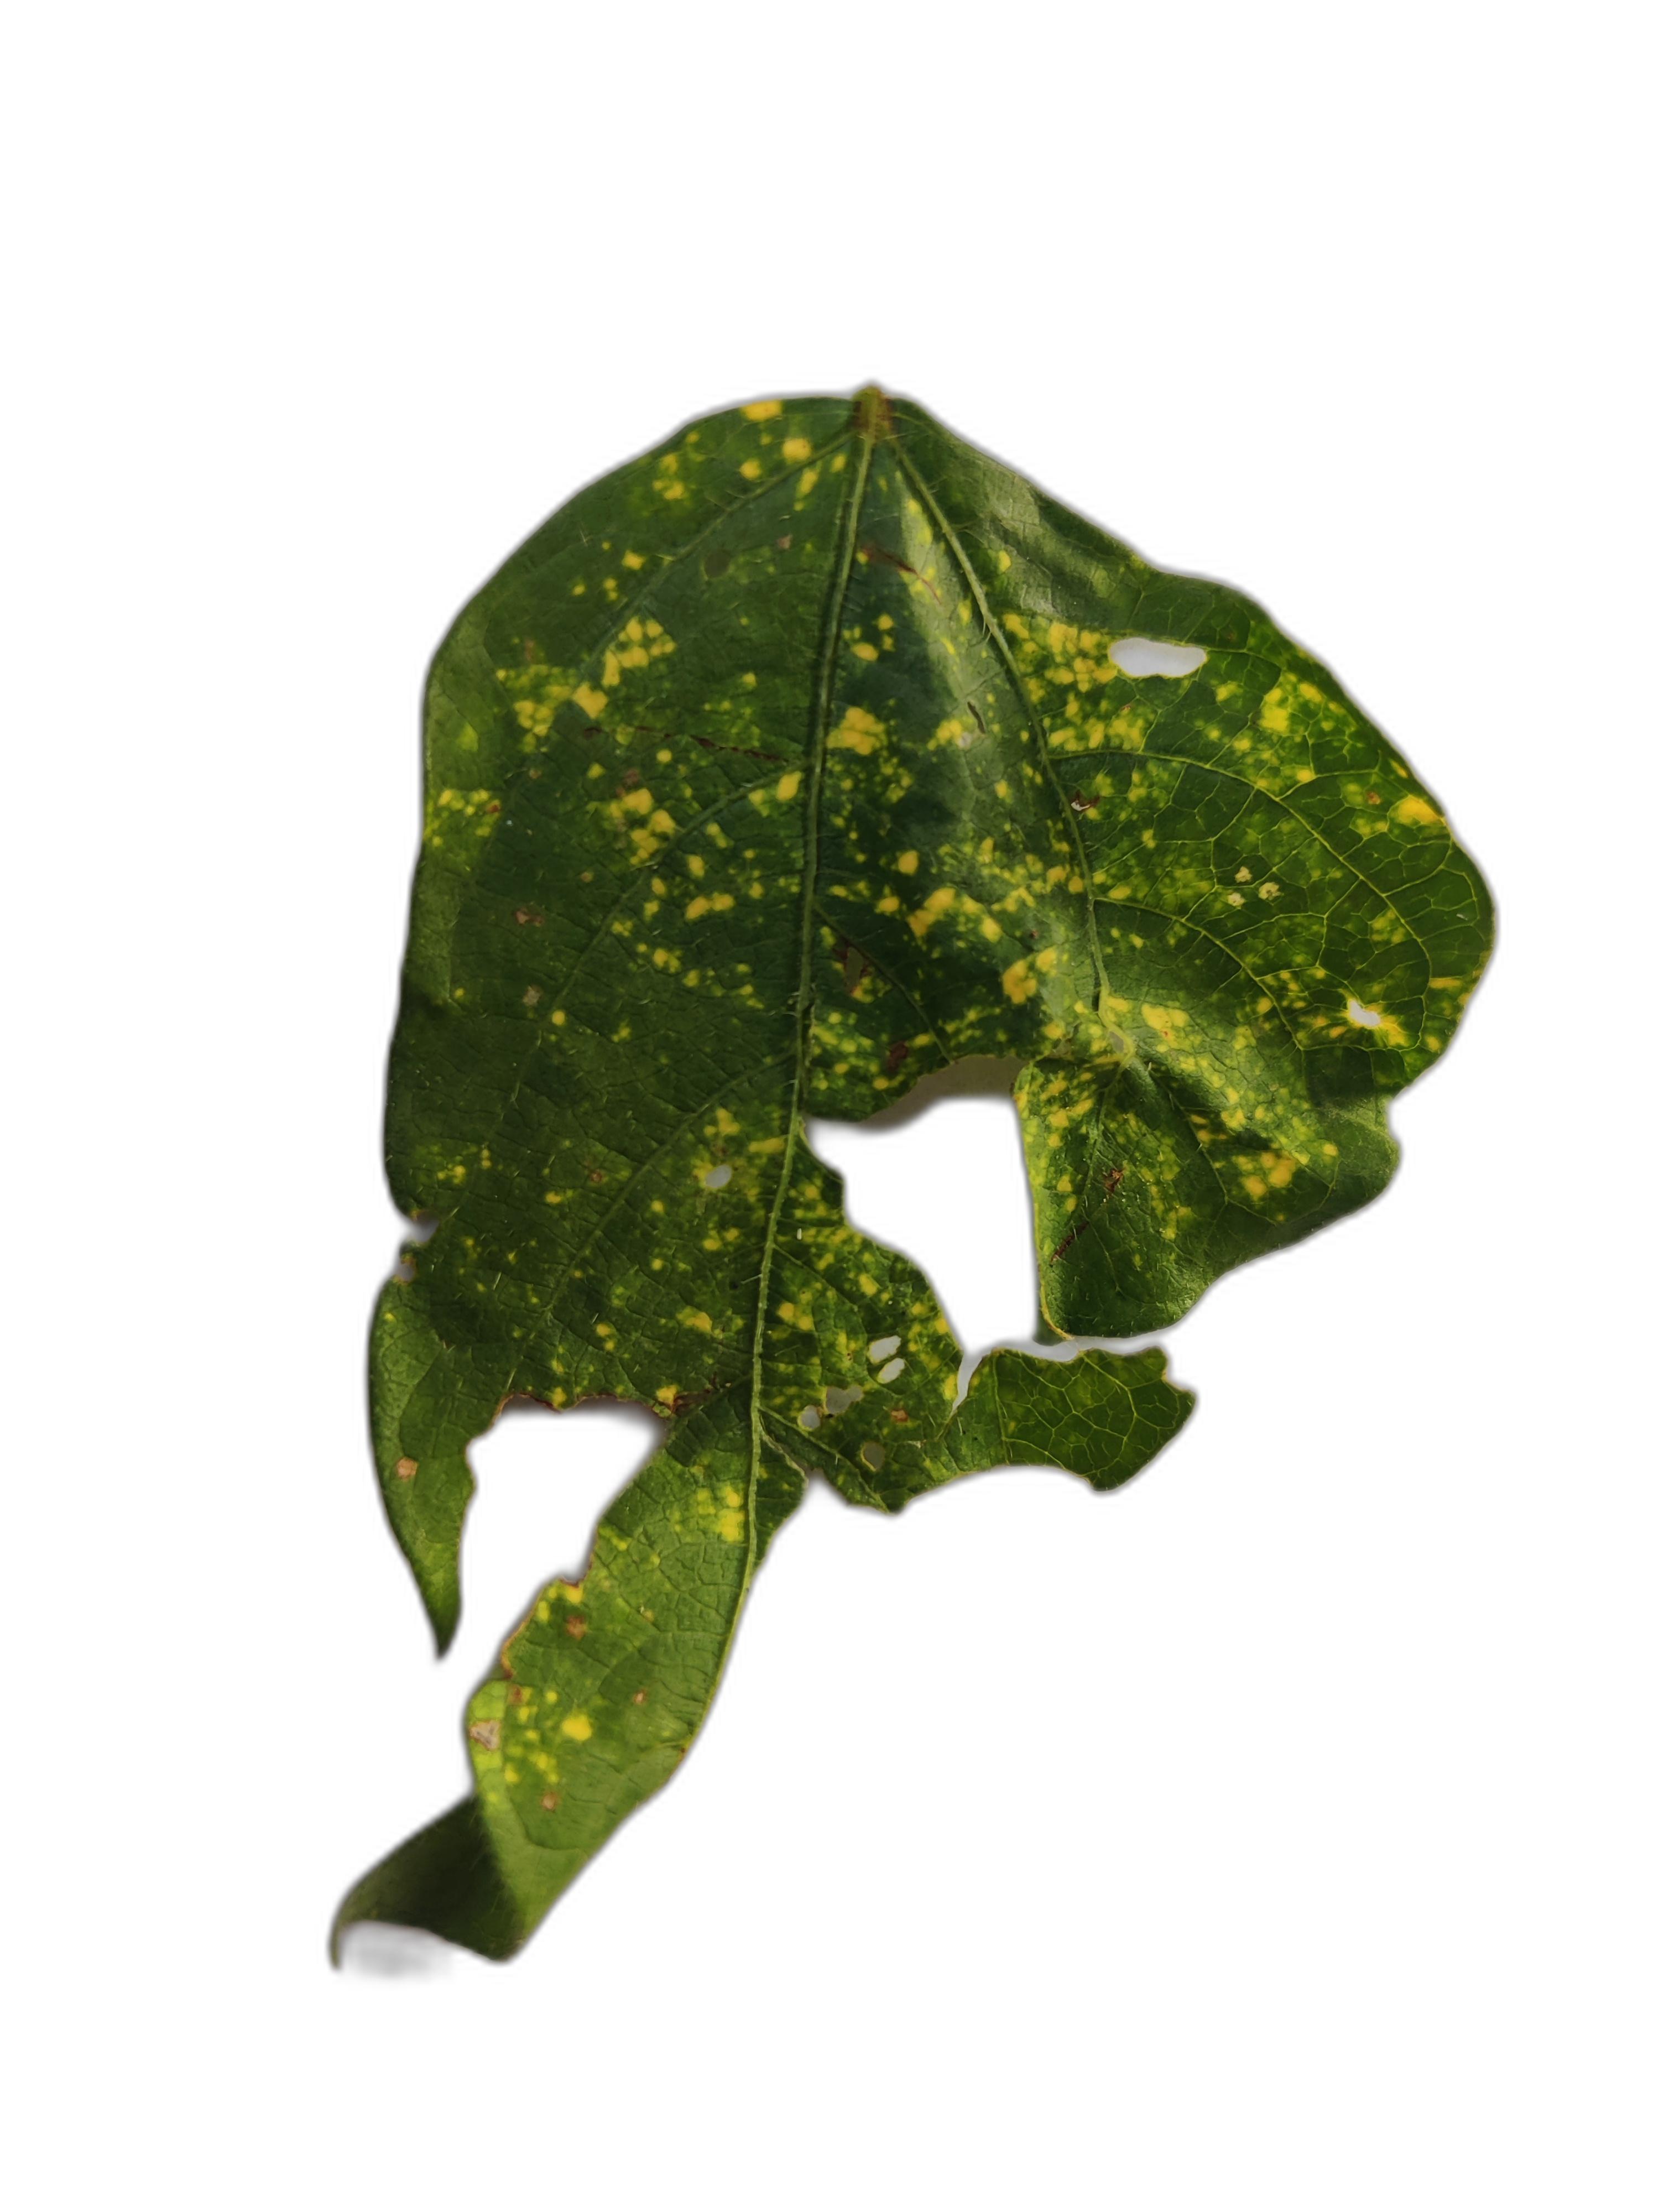
Label: Yellow Mosaic